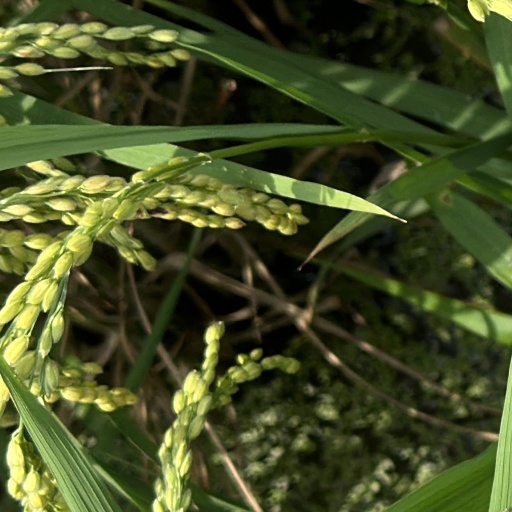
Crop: rice